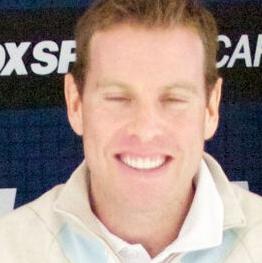
Age: 38